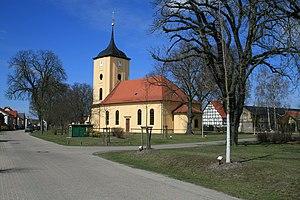
Vue du sud-est de l'église de Pausin, commune de Schönwalde-Glien, arrondissement Pays de la Havel, état fédéral de Brandebourg, Allemagne Object location52°